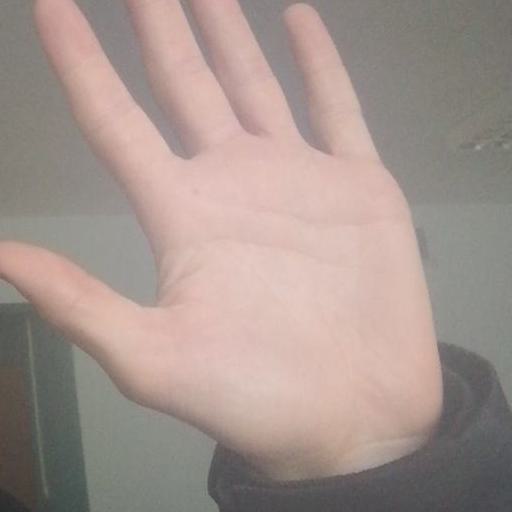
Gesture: palm